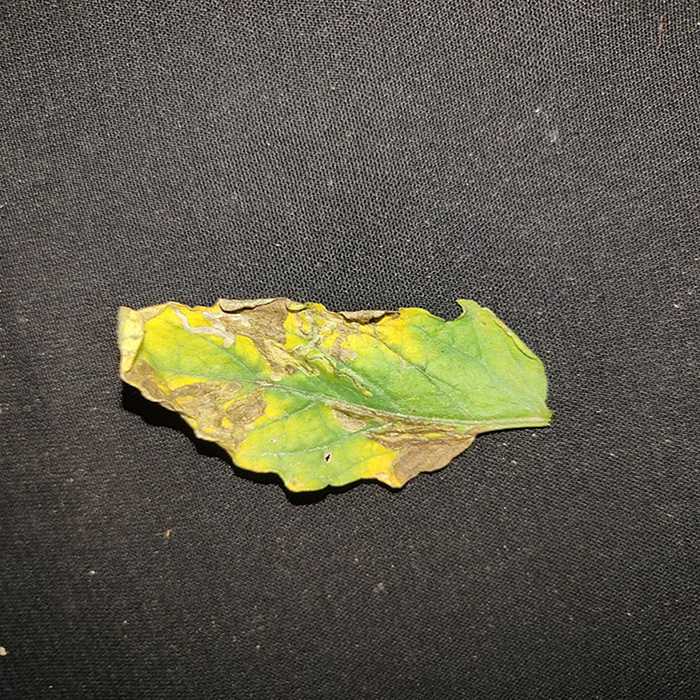
Plant: Tomato
Label: Tomato Bacterial spot